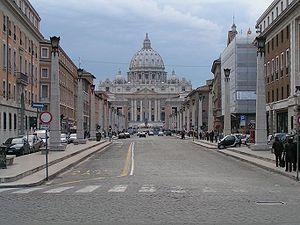
Un obélisque est un monument monolithe élevé, utilisé notamment dans l'architecture sacrée de l'Égypte antique. Dans le vocabulaire architectural, l'obélisque se distingue de la pyramide par sa hauteur qui est supérieure à trois fois la moitié de la base.